Monster Party

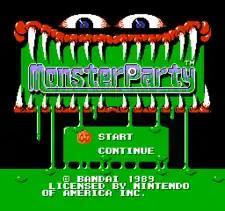
The game's title screen as it appears in the US release. Prototype screenshots revealed that the green "slime" was originally blood.

"Monster Party" is infamous in the retro gaming community for prototype images released in Japan before the game's release in the US. The images reveal a different original concept for the game that was much darker and more graphically complex than the version eventually released.